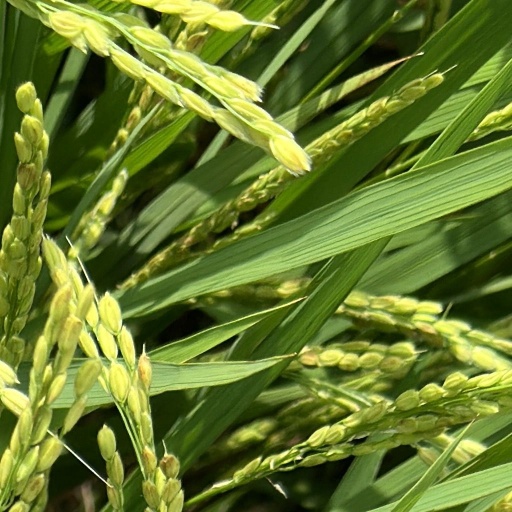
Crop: rice